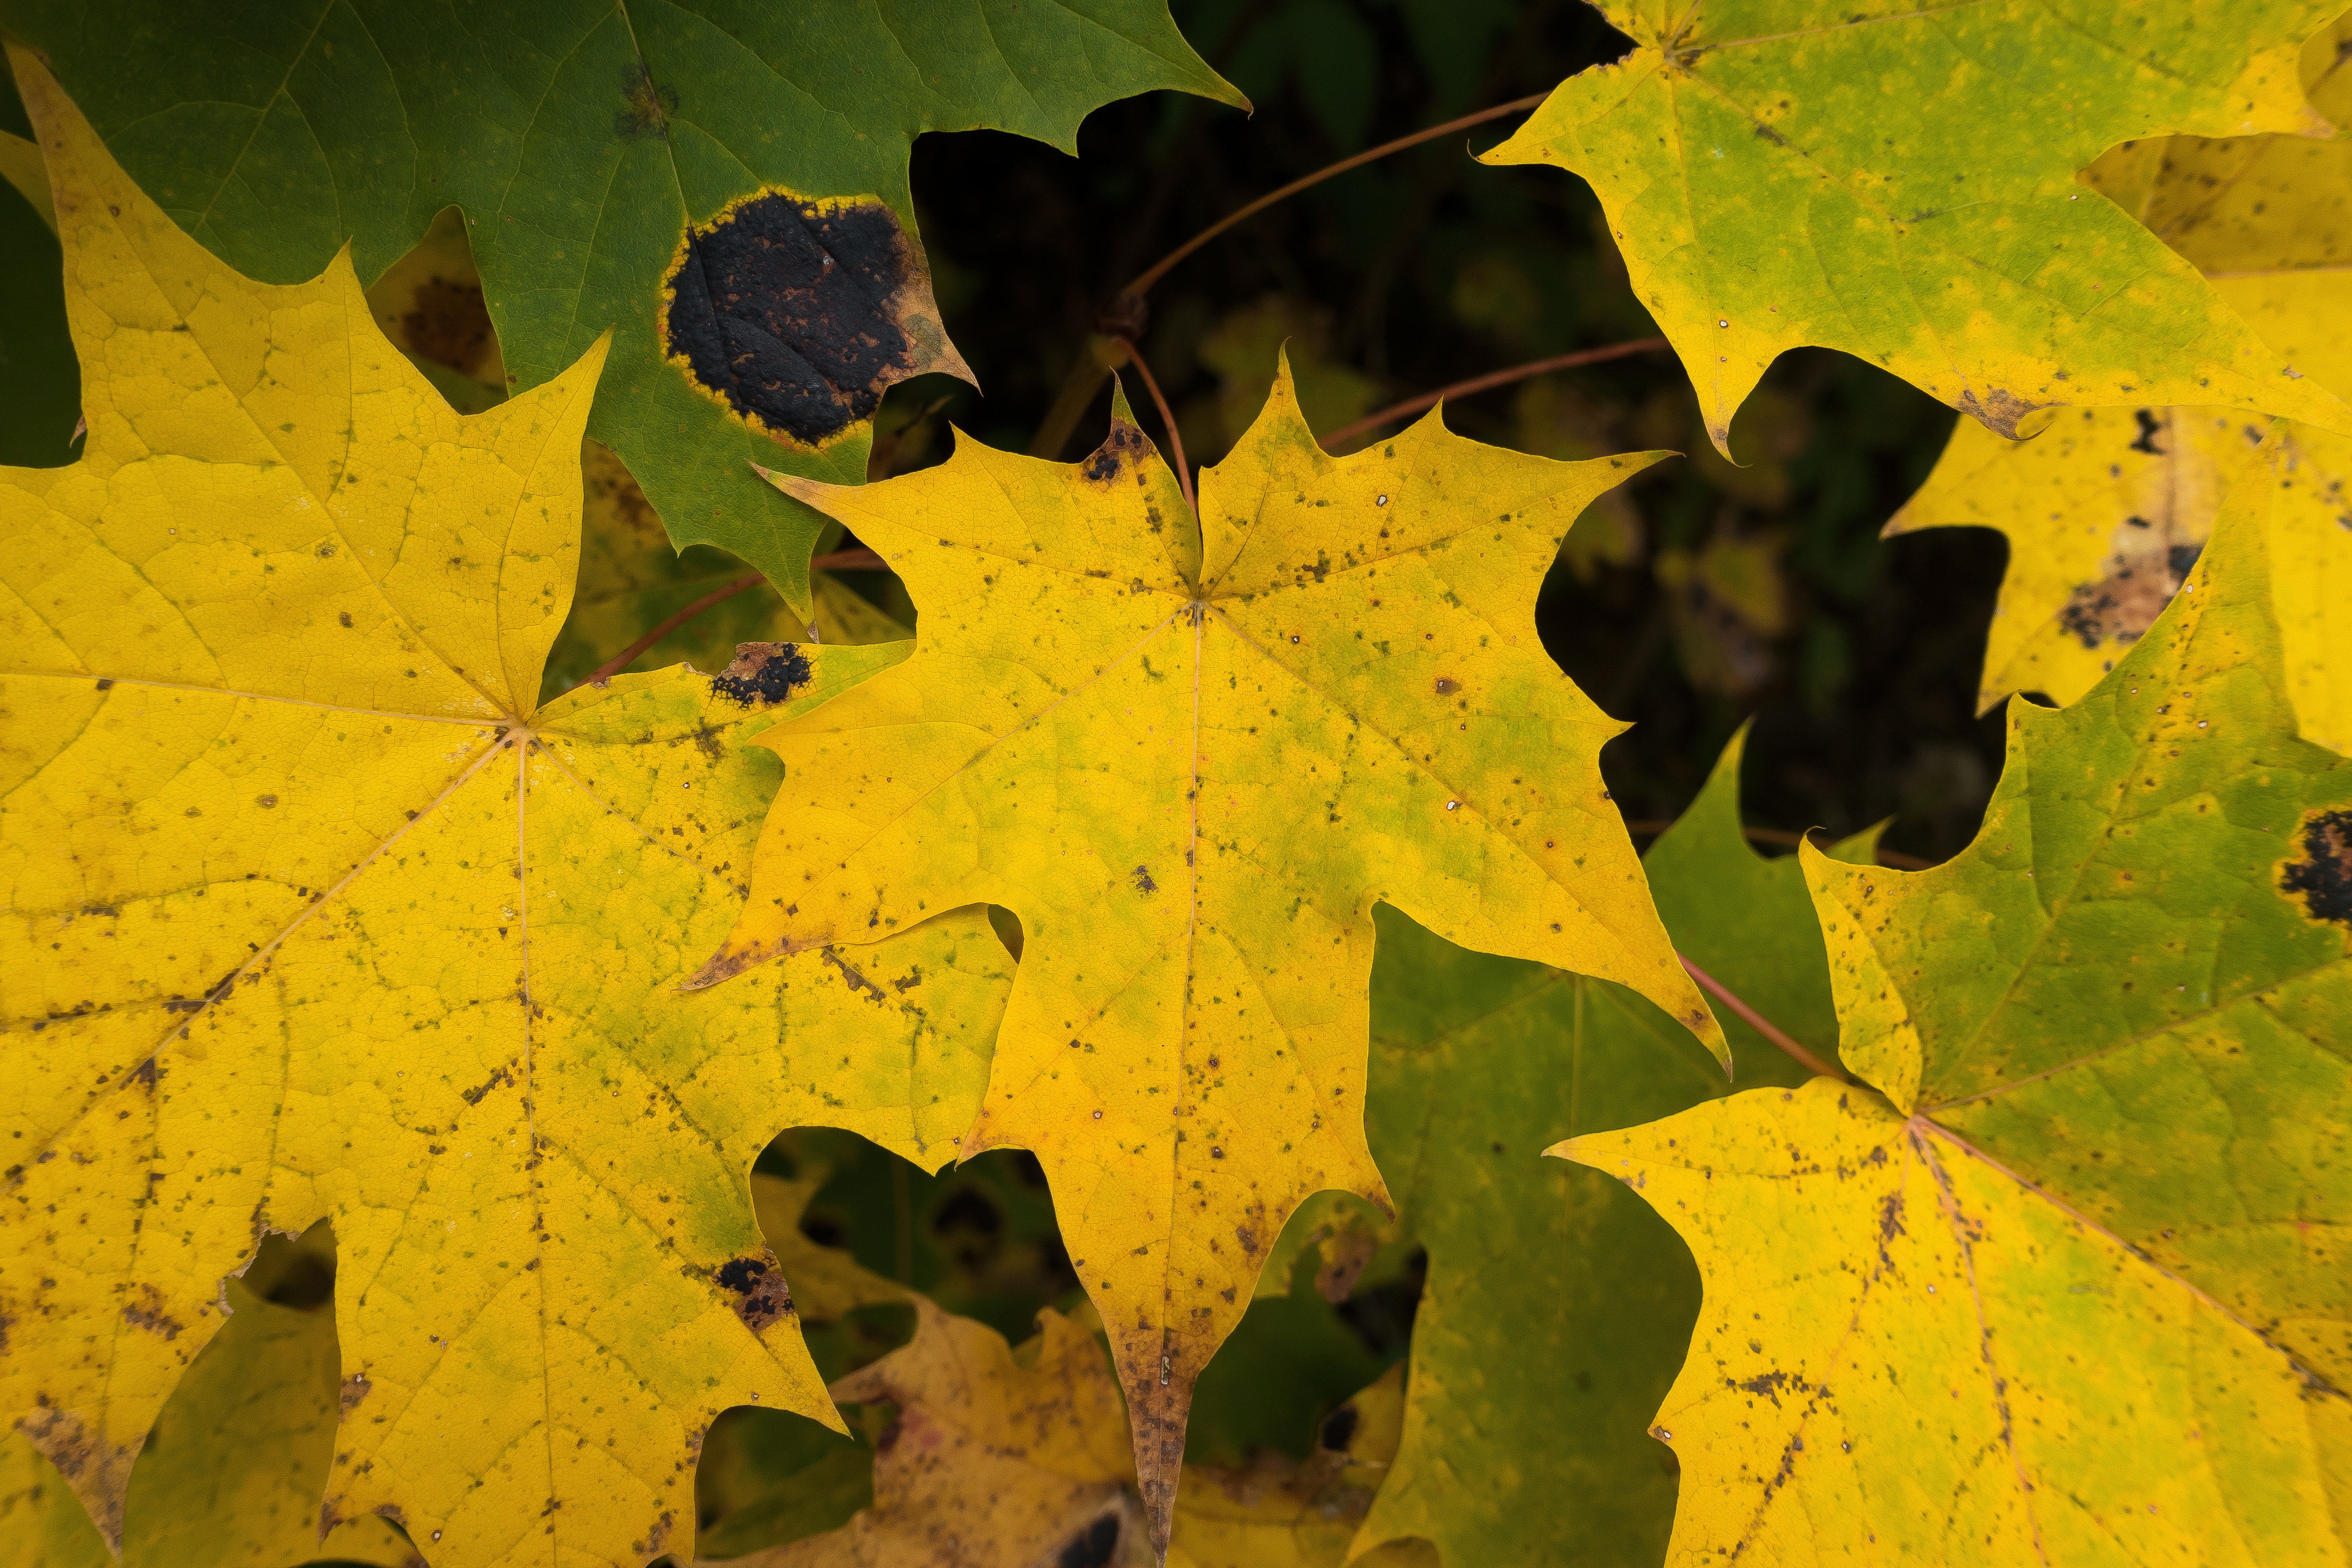
tree, nature, plant, sunlight, leaf, flower, green, autumn, colorful, yellow, season, maple, maple leaf, coloring, leaves, bright, deciduous, oak, fall color, flowering plant, maidenhair tree, woody plant, land plant